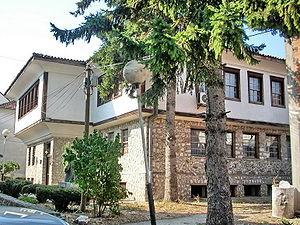
Struga est une municipalité et une ville du sud-ouest de la Macédoine du Nord. Elle se trouve sur la rive nord du lac d'Ohrid, à l'endroit où le Drin noir s'en échappe pour rejoindre la mer Adriatique en Albanie. La municipalité comptait 65 375 habitants en 2002 et couvre 483 km². La ville en elle-même comptait 16 559 habitants, le reste de la population étant réparti dans les villages alentour.
Les frères Miladinov, Dimitar et Konstantin, sont des poètes et folkloristes bulgares originaires de la ville de Struga, mais alors sous domination ottomane.